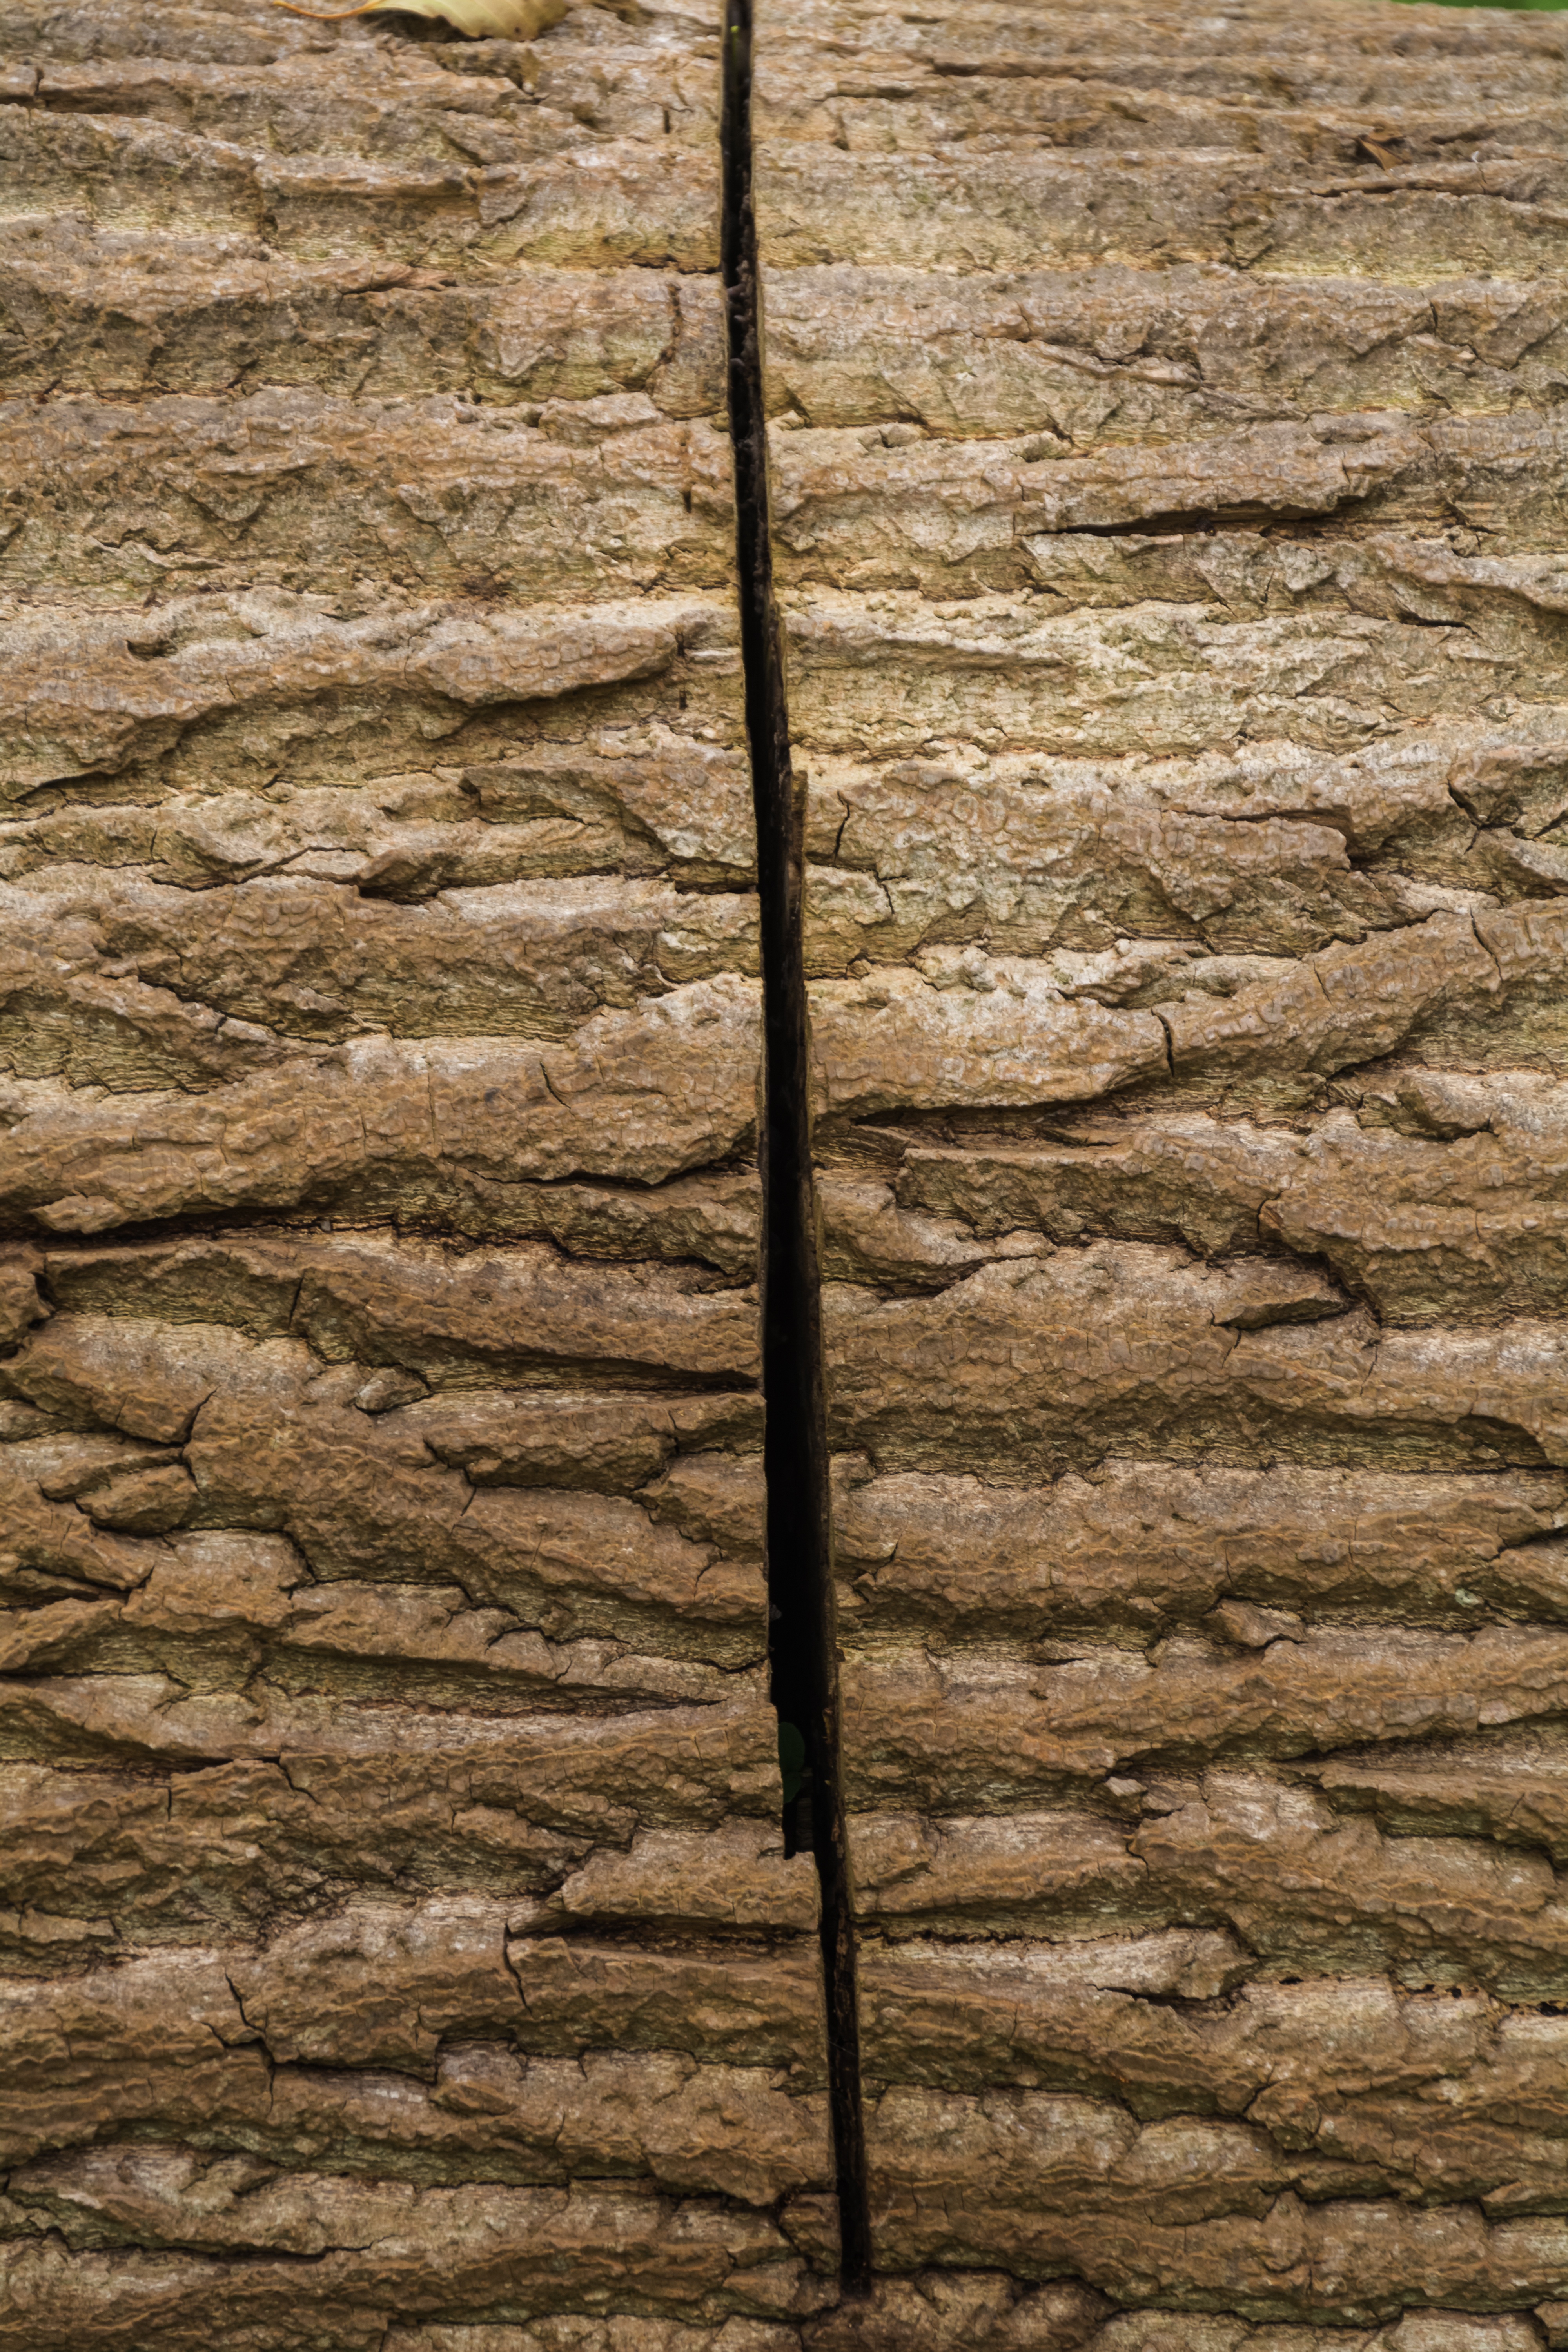
tree, rock, branch, wood, texture, leaf, trunk, wall, bark, autumn, soil, stone wall, gap, terrain, material, saw, tribe, geology, oak, like, forward, section, flooring, sawn, grass family, woody plant, nature of wood